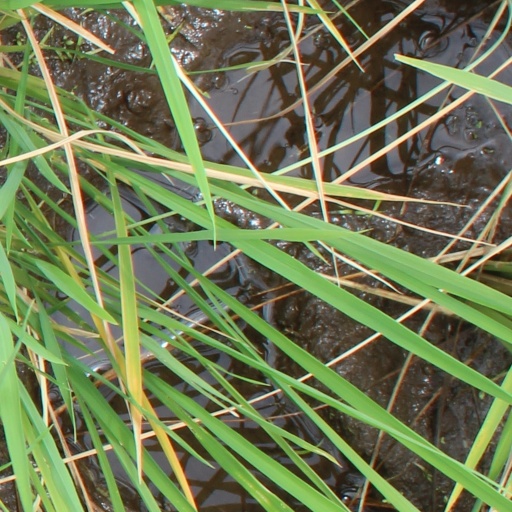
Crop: rice